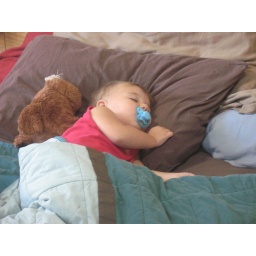
everyone in my house is sick. the dog is doing ok.